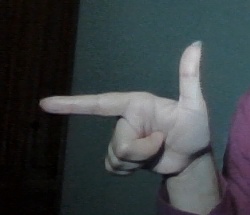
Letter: yaa